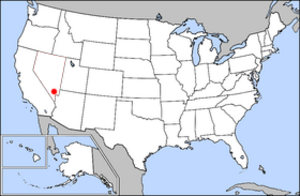
Lithobates fisheri est une espèce éteinte d'amphibiens de la famille des Ranidae.